Hagenow Land–Bad Oldesloe railway

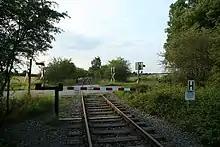
Intersection rebuilt for Draisine operations shortly before Ratzeburg

Passenger and freight services on the Hagenow Land–Zarrentin section were maintained until 30 April 1969. The line was closed until 27 September 1975 for the rehabilitation of the track. Passenger traffic was sparse, but it was maintained until the turn of the millennium, while the carriage of freight between Zarrentin and Wittenburg was discontinued on 31 December 1994.